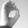
ASL letter: O